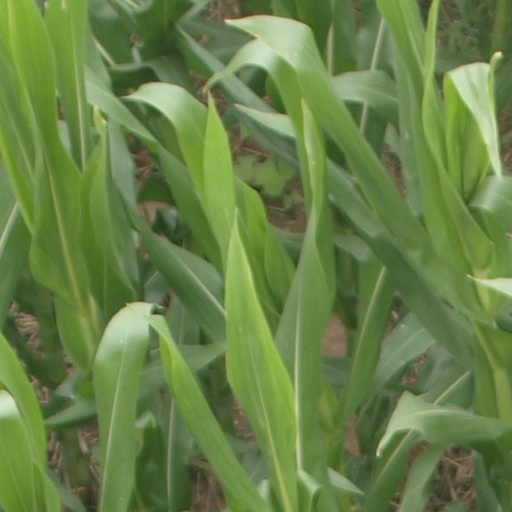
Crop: maize; corn